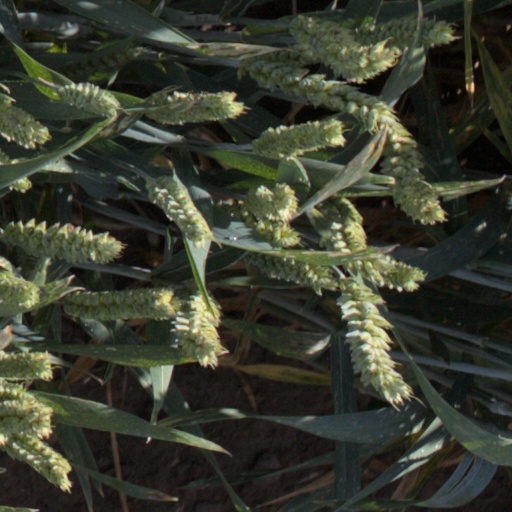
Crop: wheat